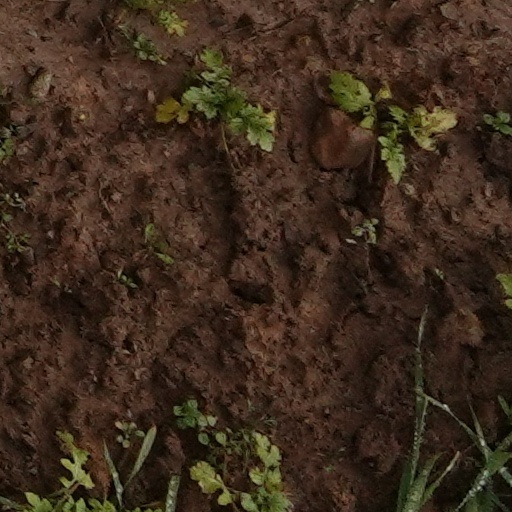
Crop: wheat